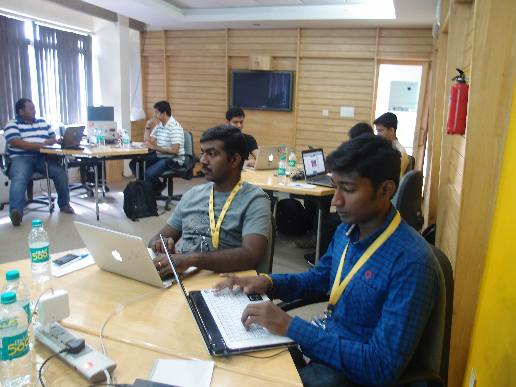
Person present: Yes